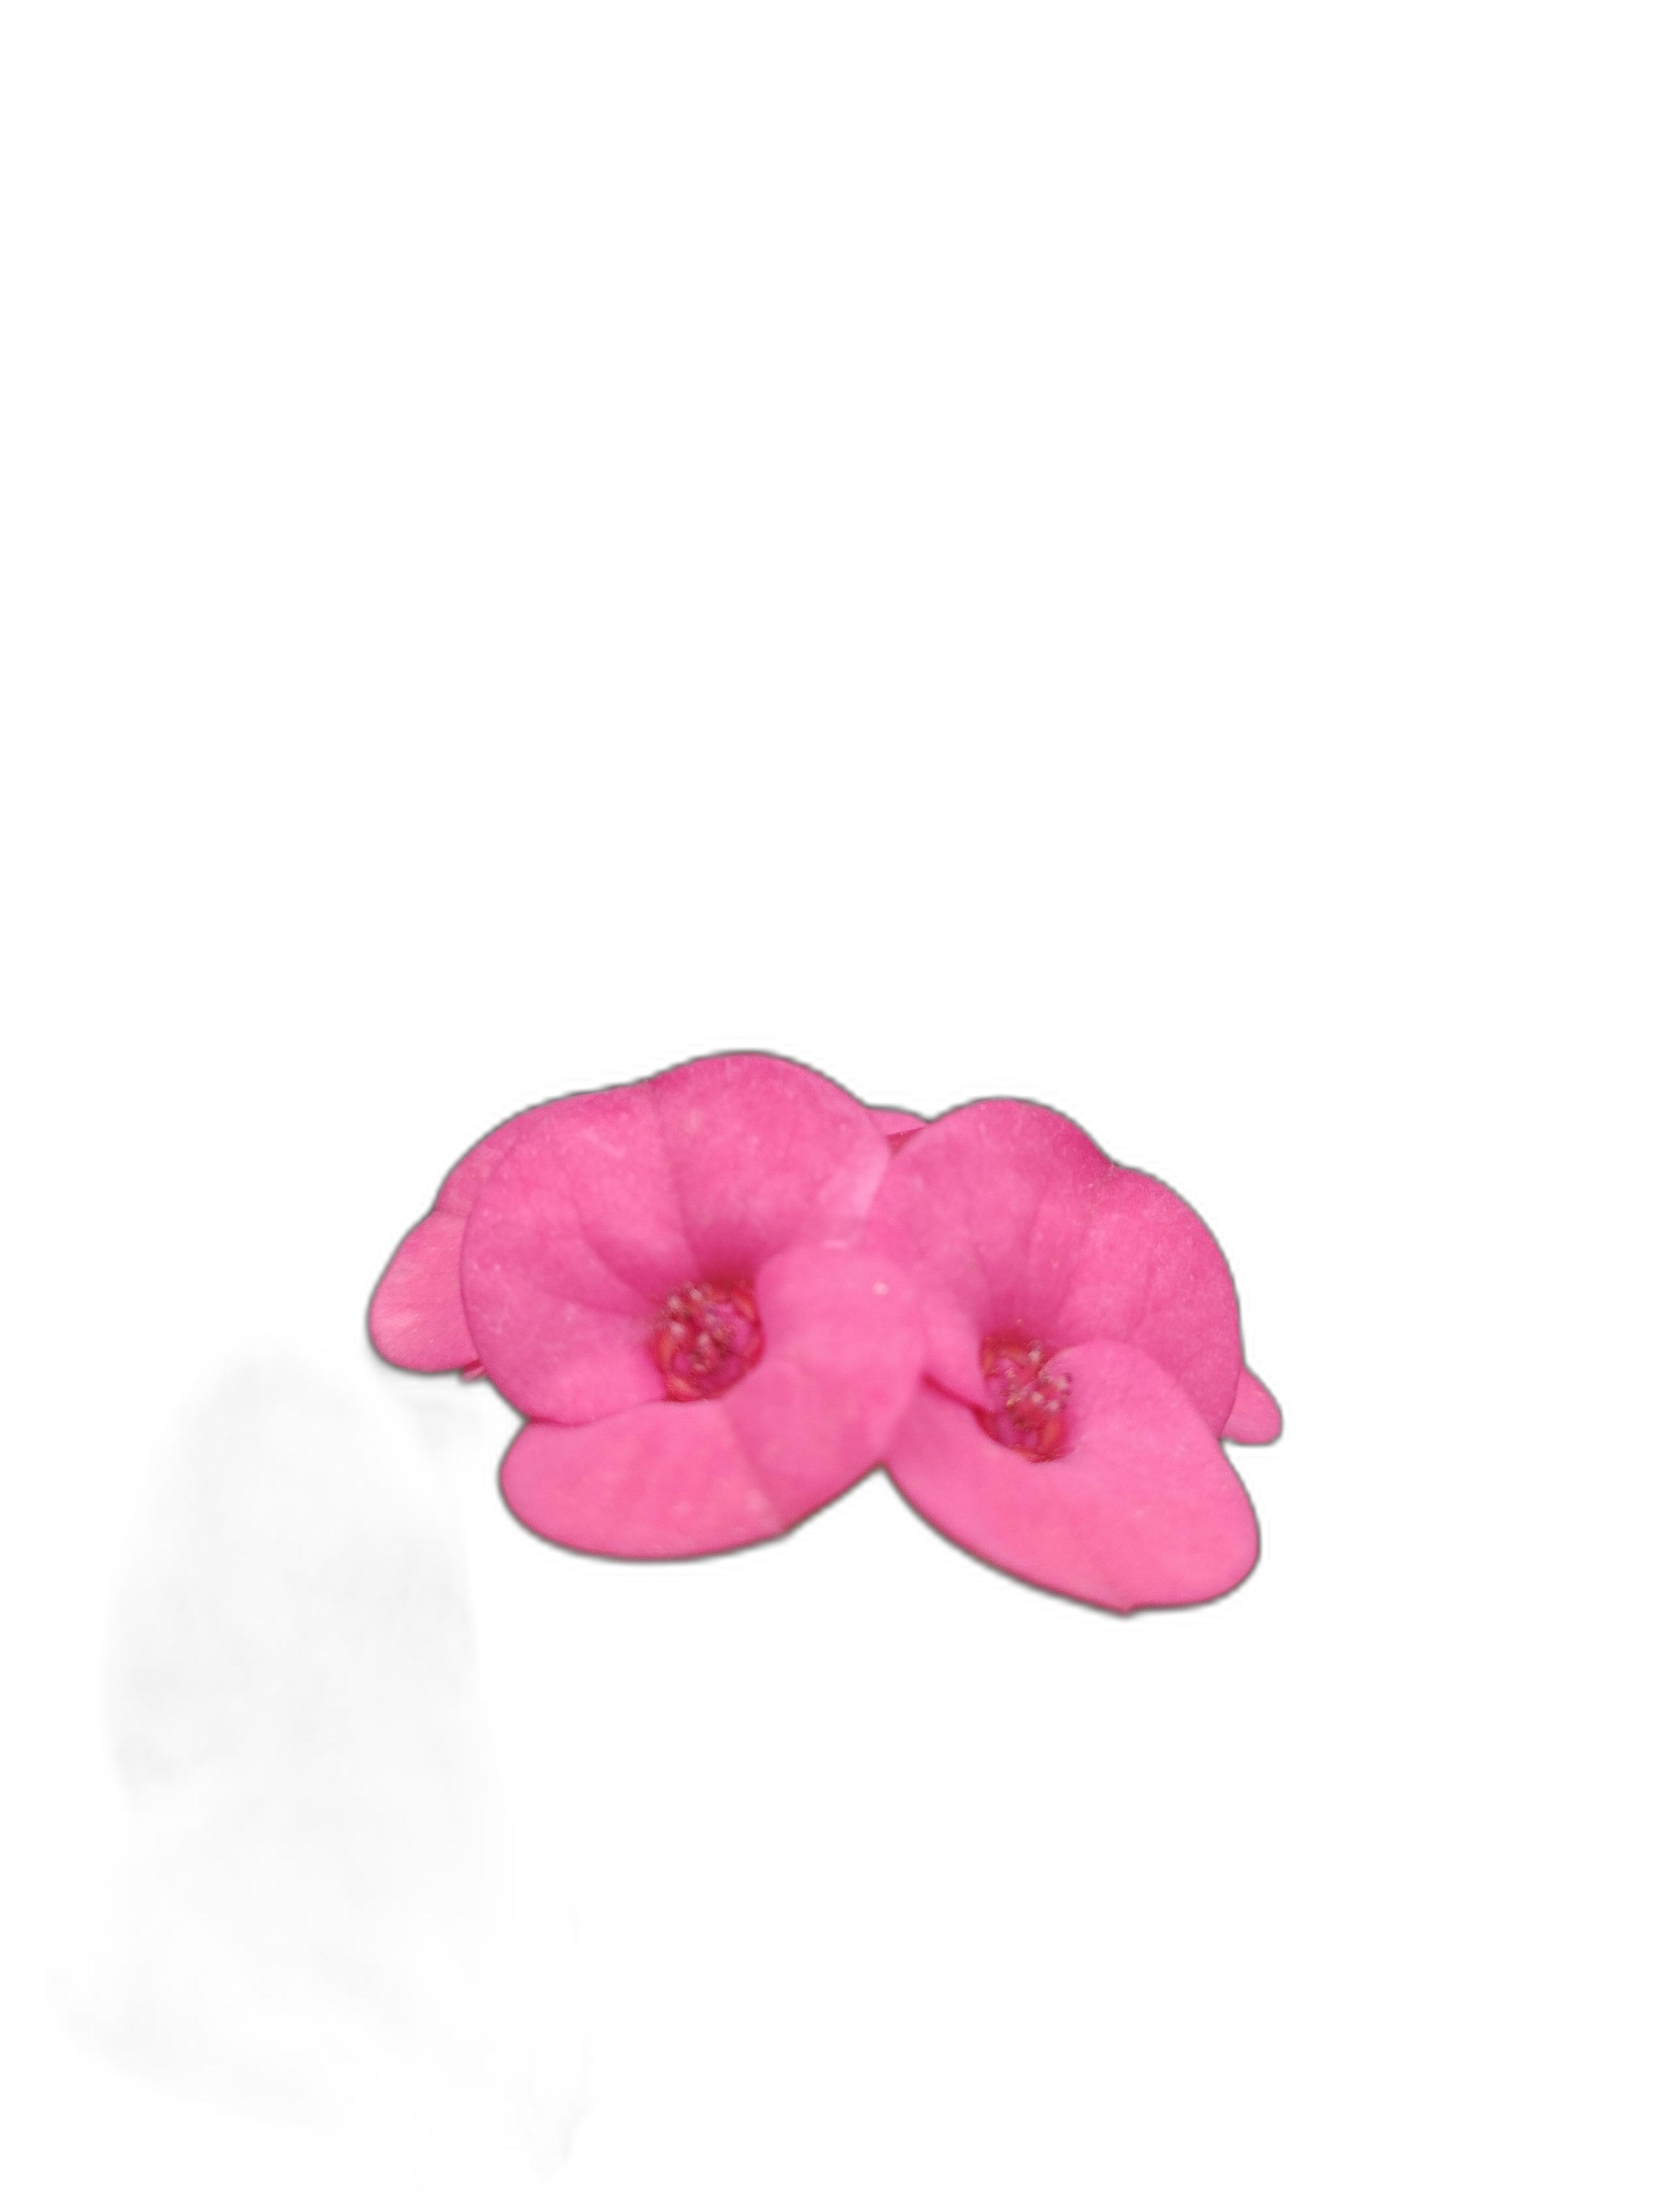
Label: Crown of thorns